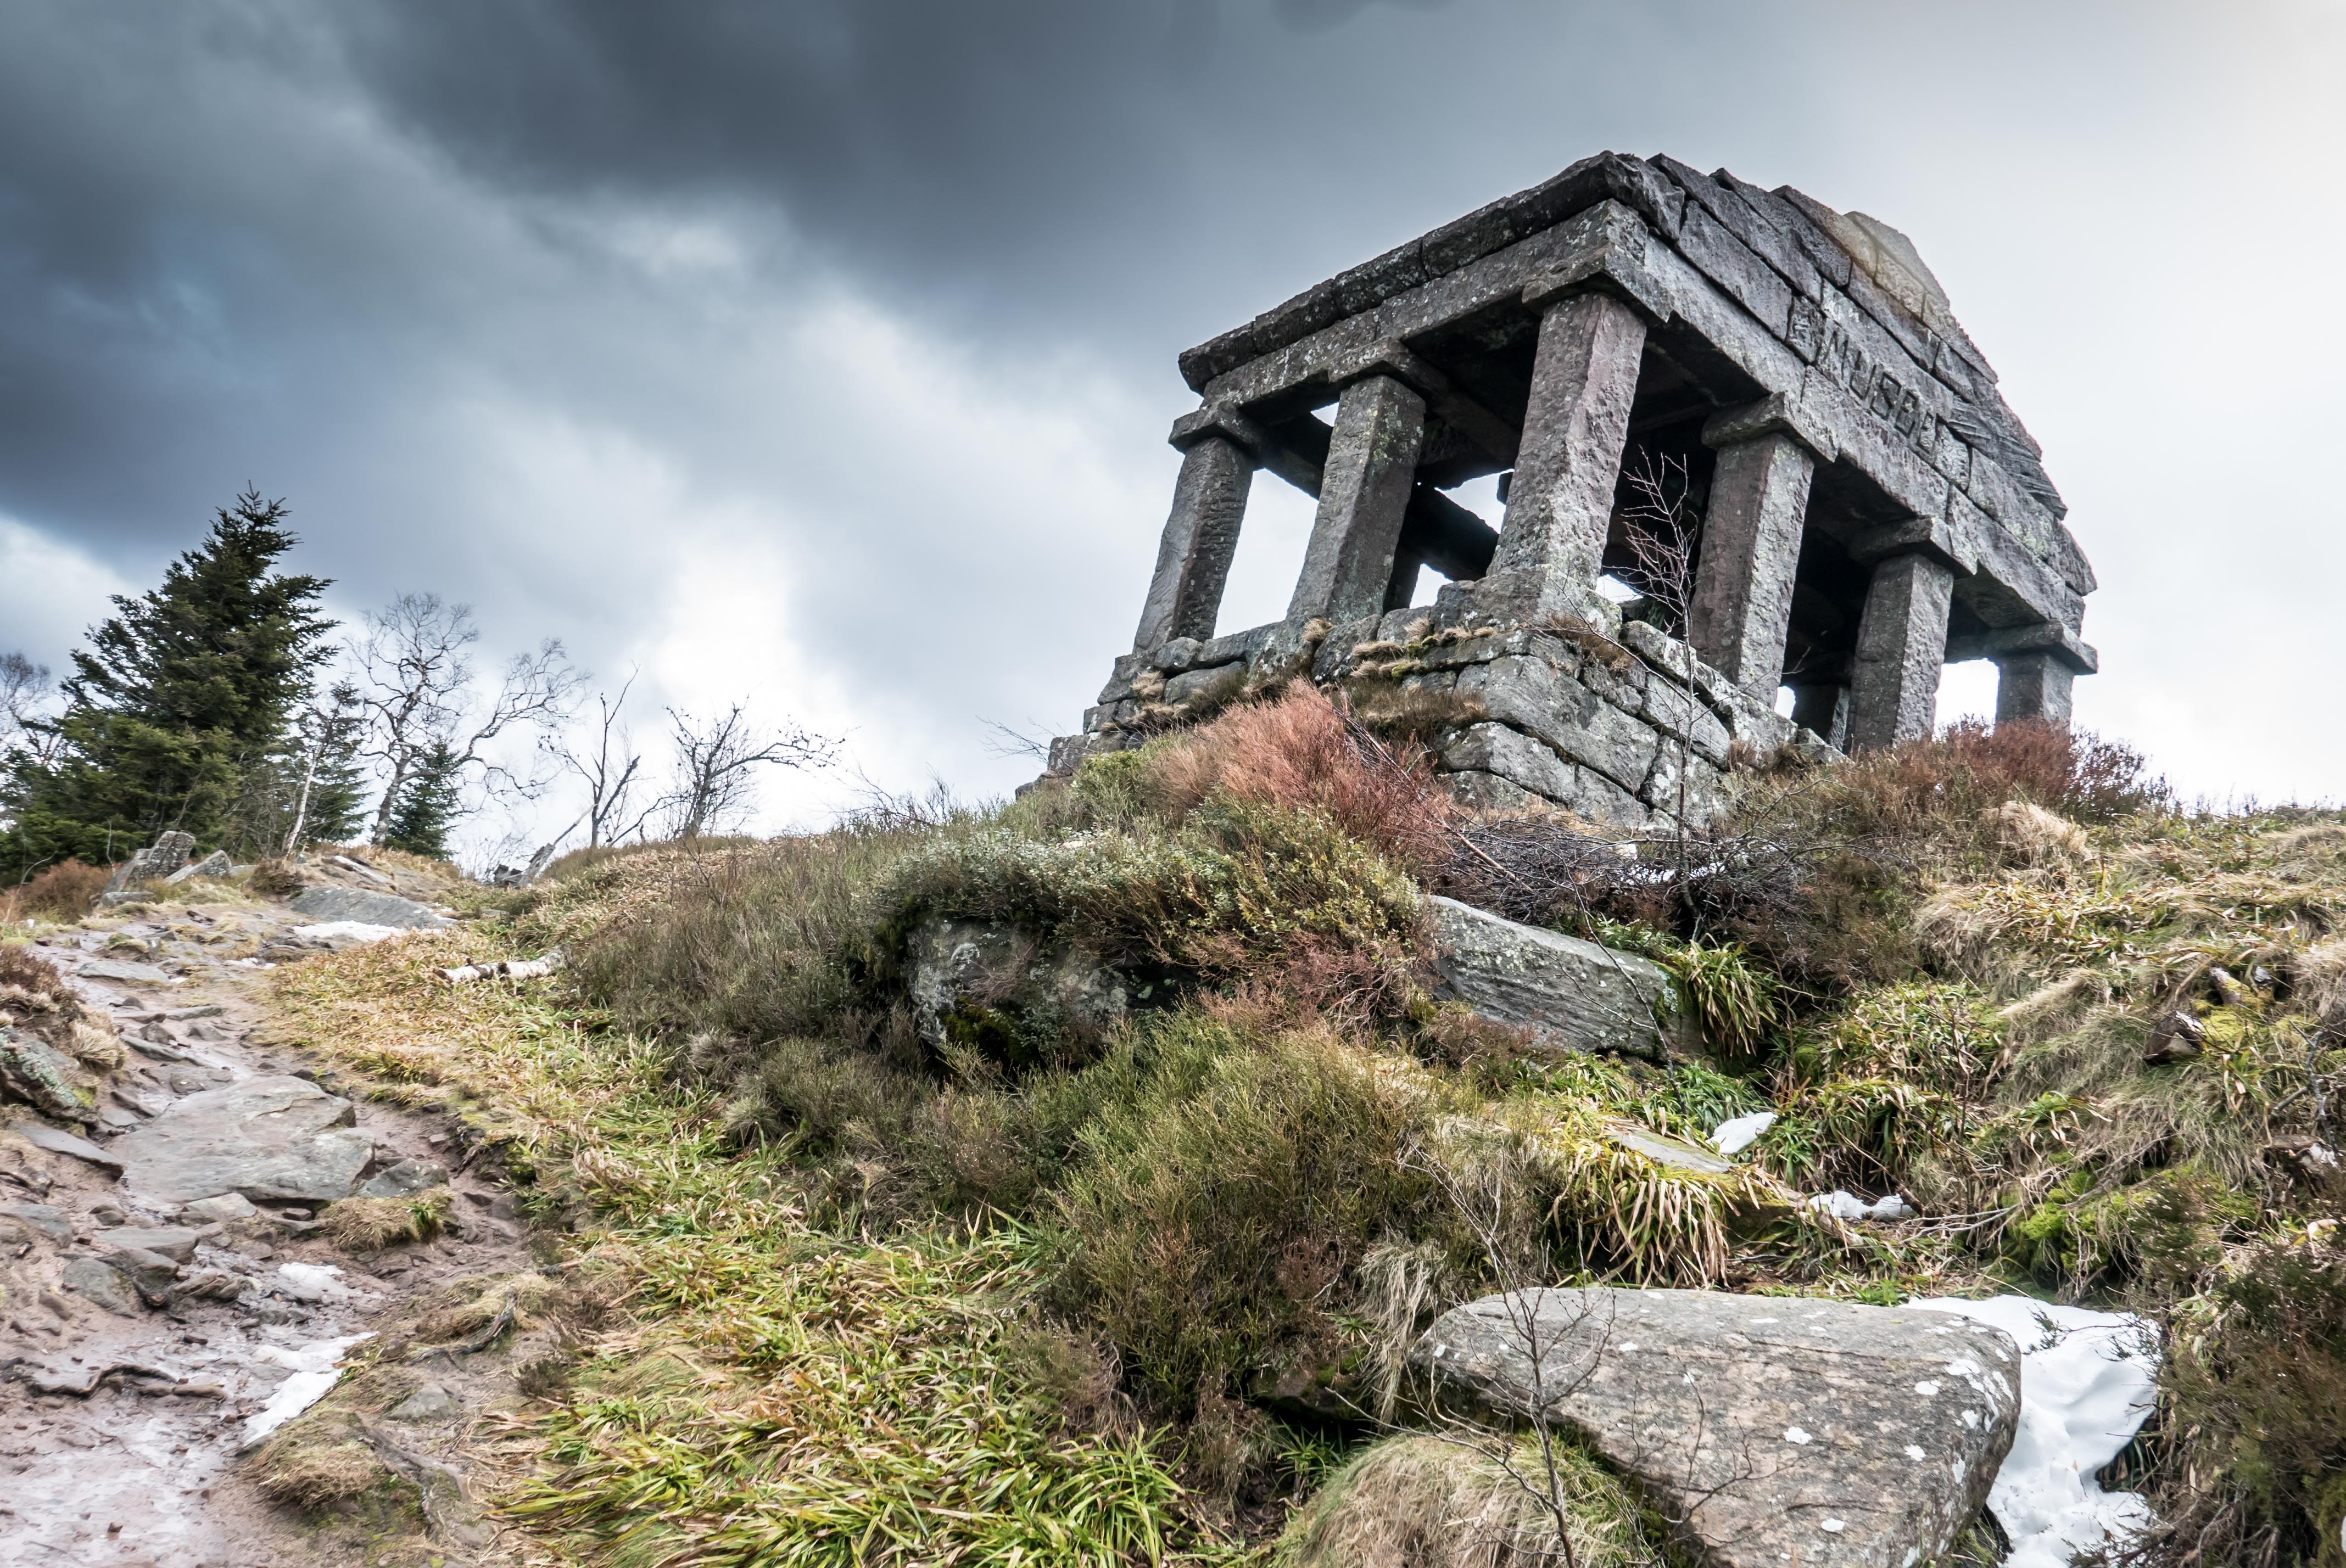
tree, rock, mountain, mountain range, temple, ruins, rural area, donon